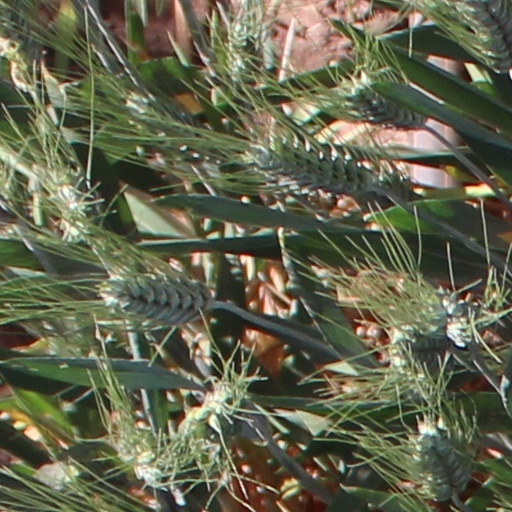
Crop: wheat